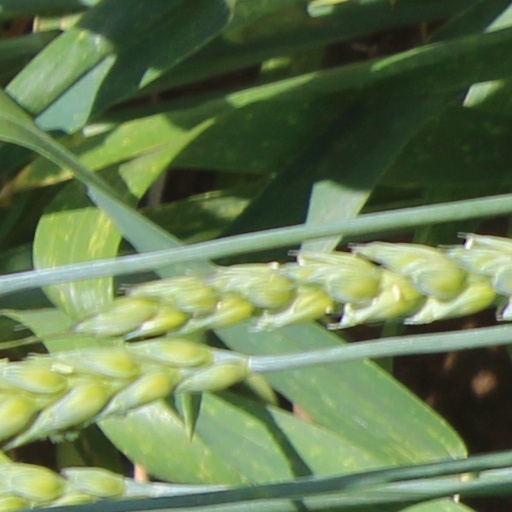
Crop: wheat